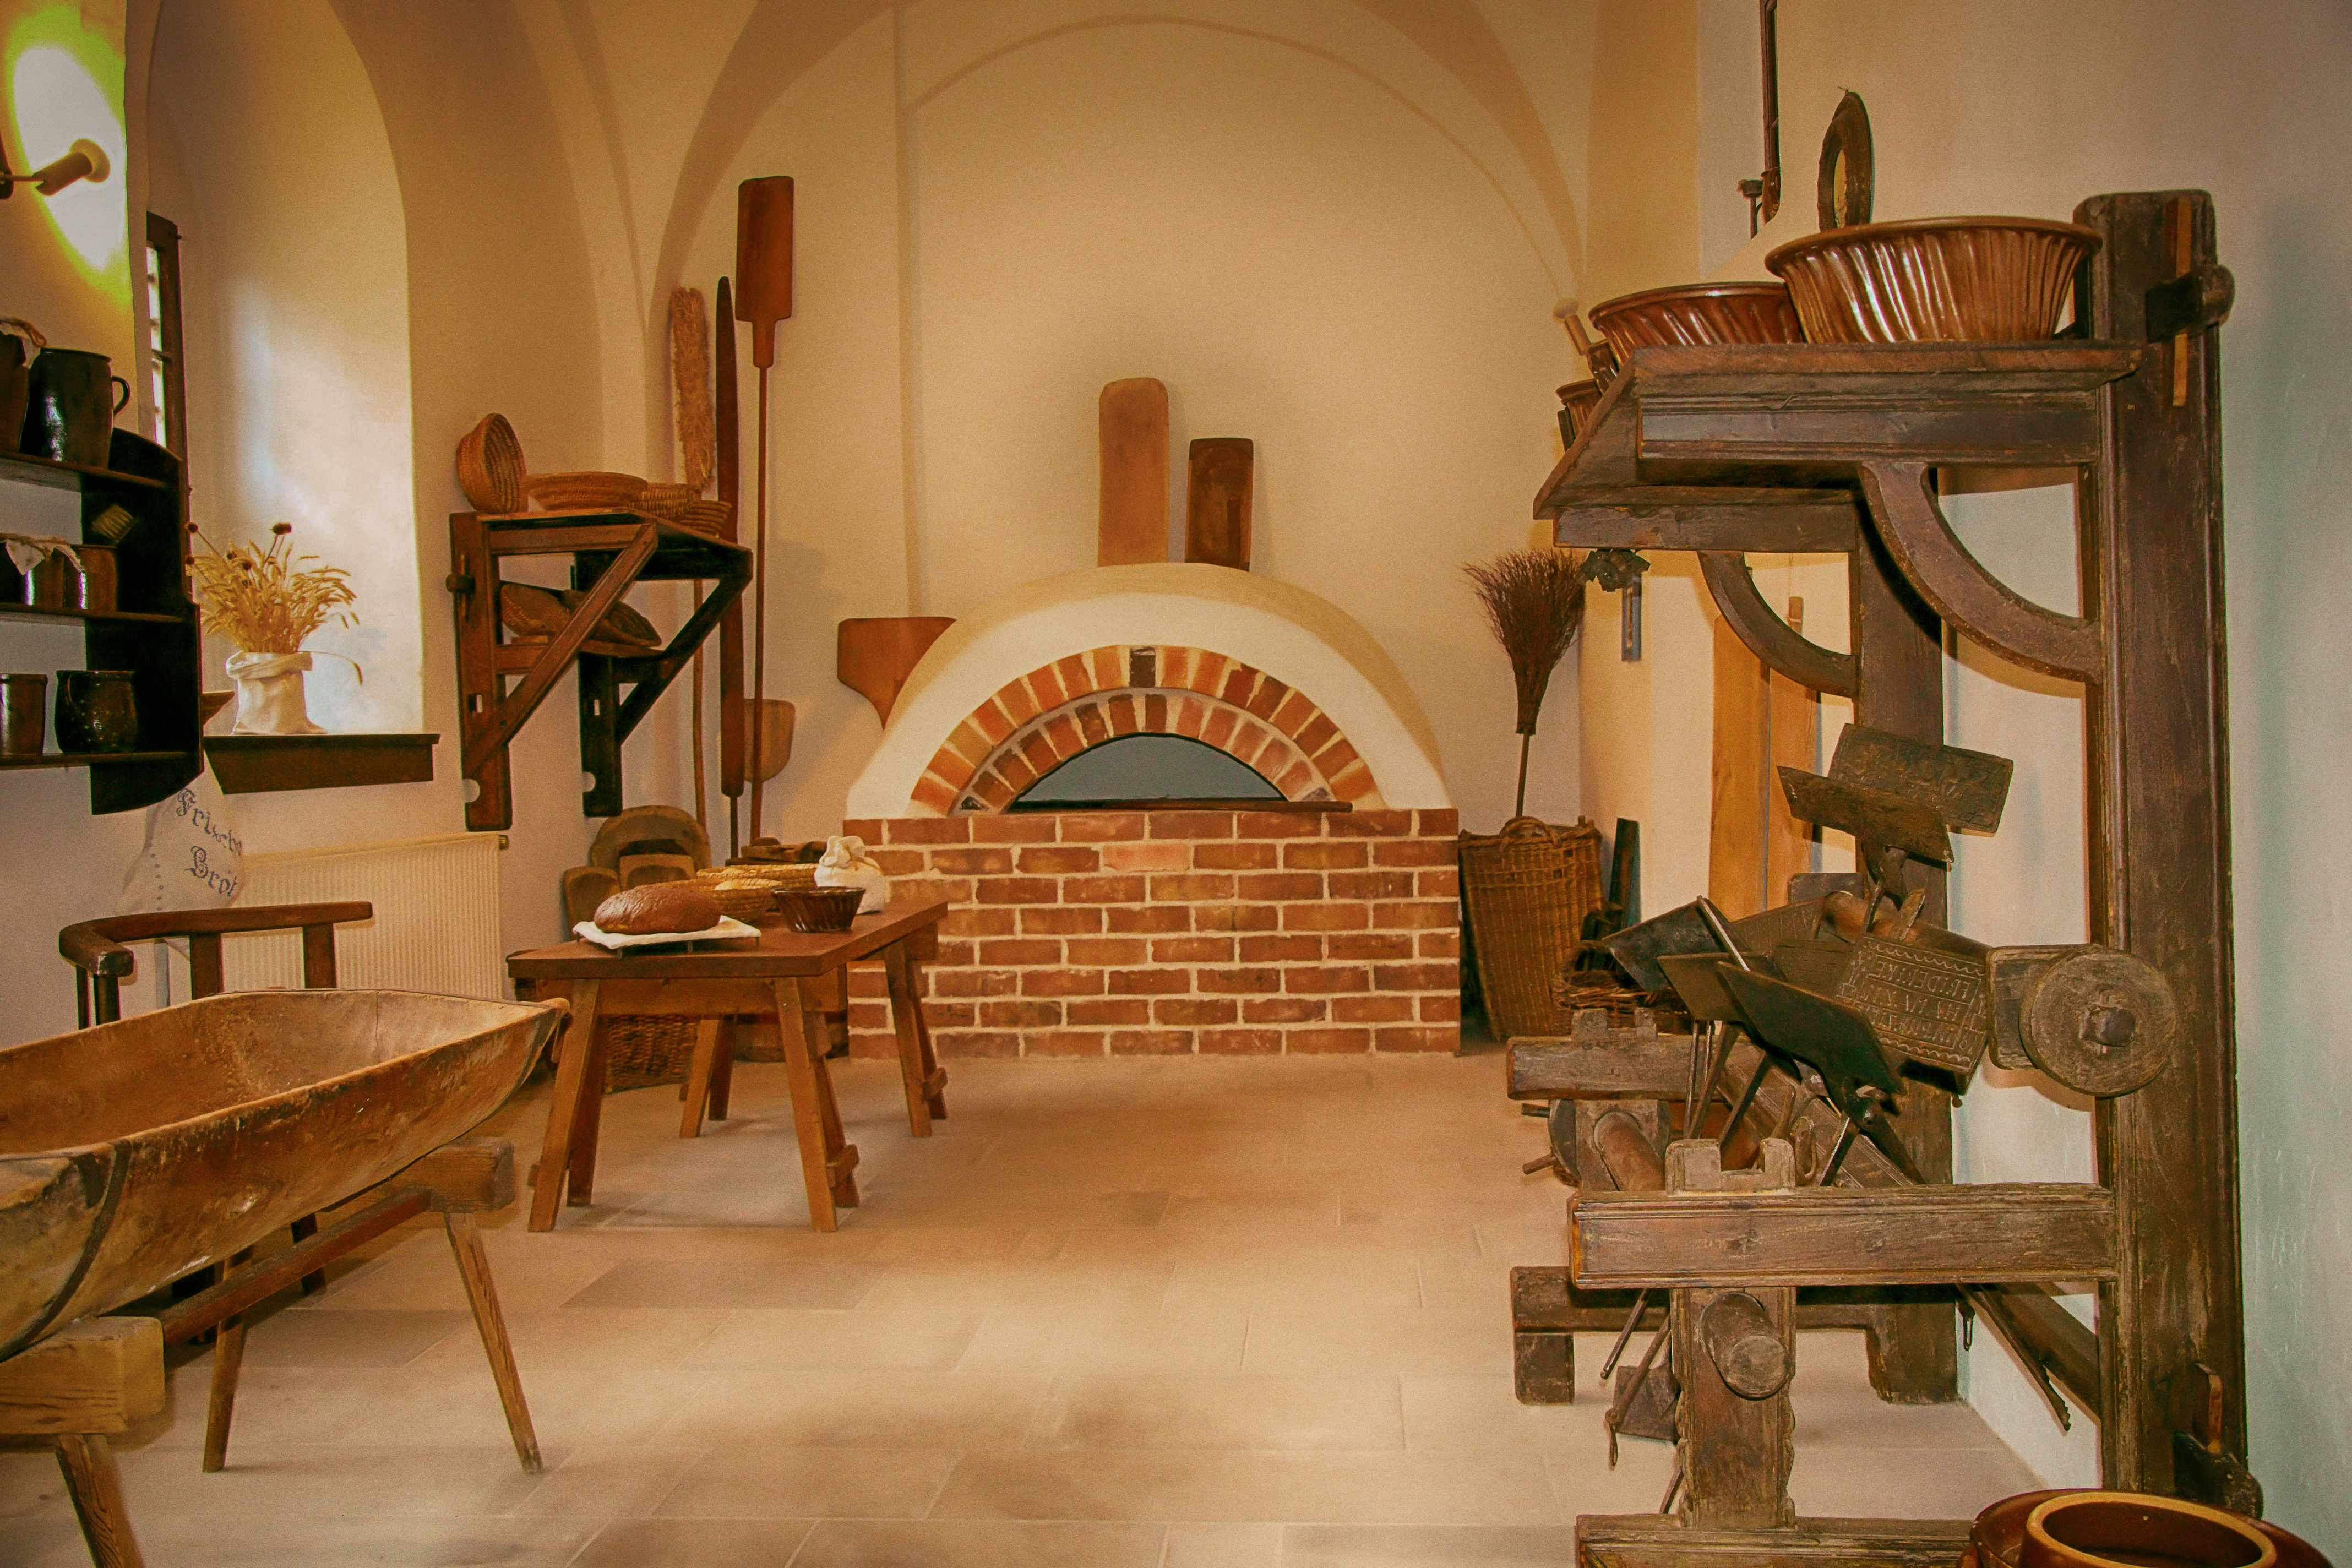
wood, villa, mansion, house, building, home, museum, cottage, kitchen, fireplace, property, living room, room, bakery, interior design, tourist attraction, estate, oven, historically, dining room, hdr image, kitchen appliances, exposure bracketing, schlo lichtenburg, prettin, ancient history